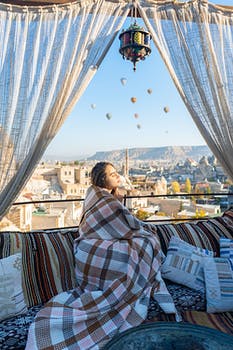
Label: No Watermark